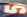
Number: 5